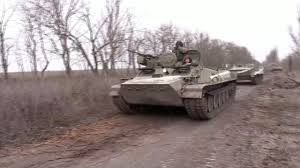
Label: MT_LB